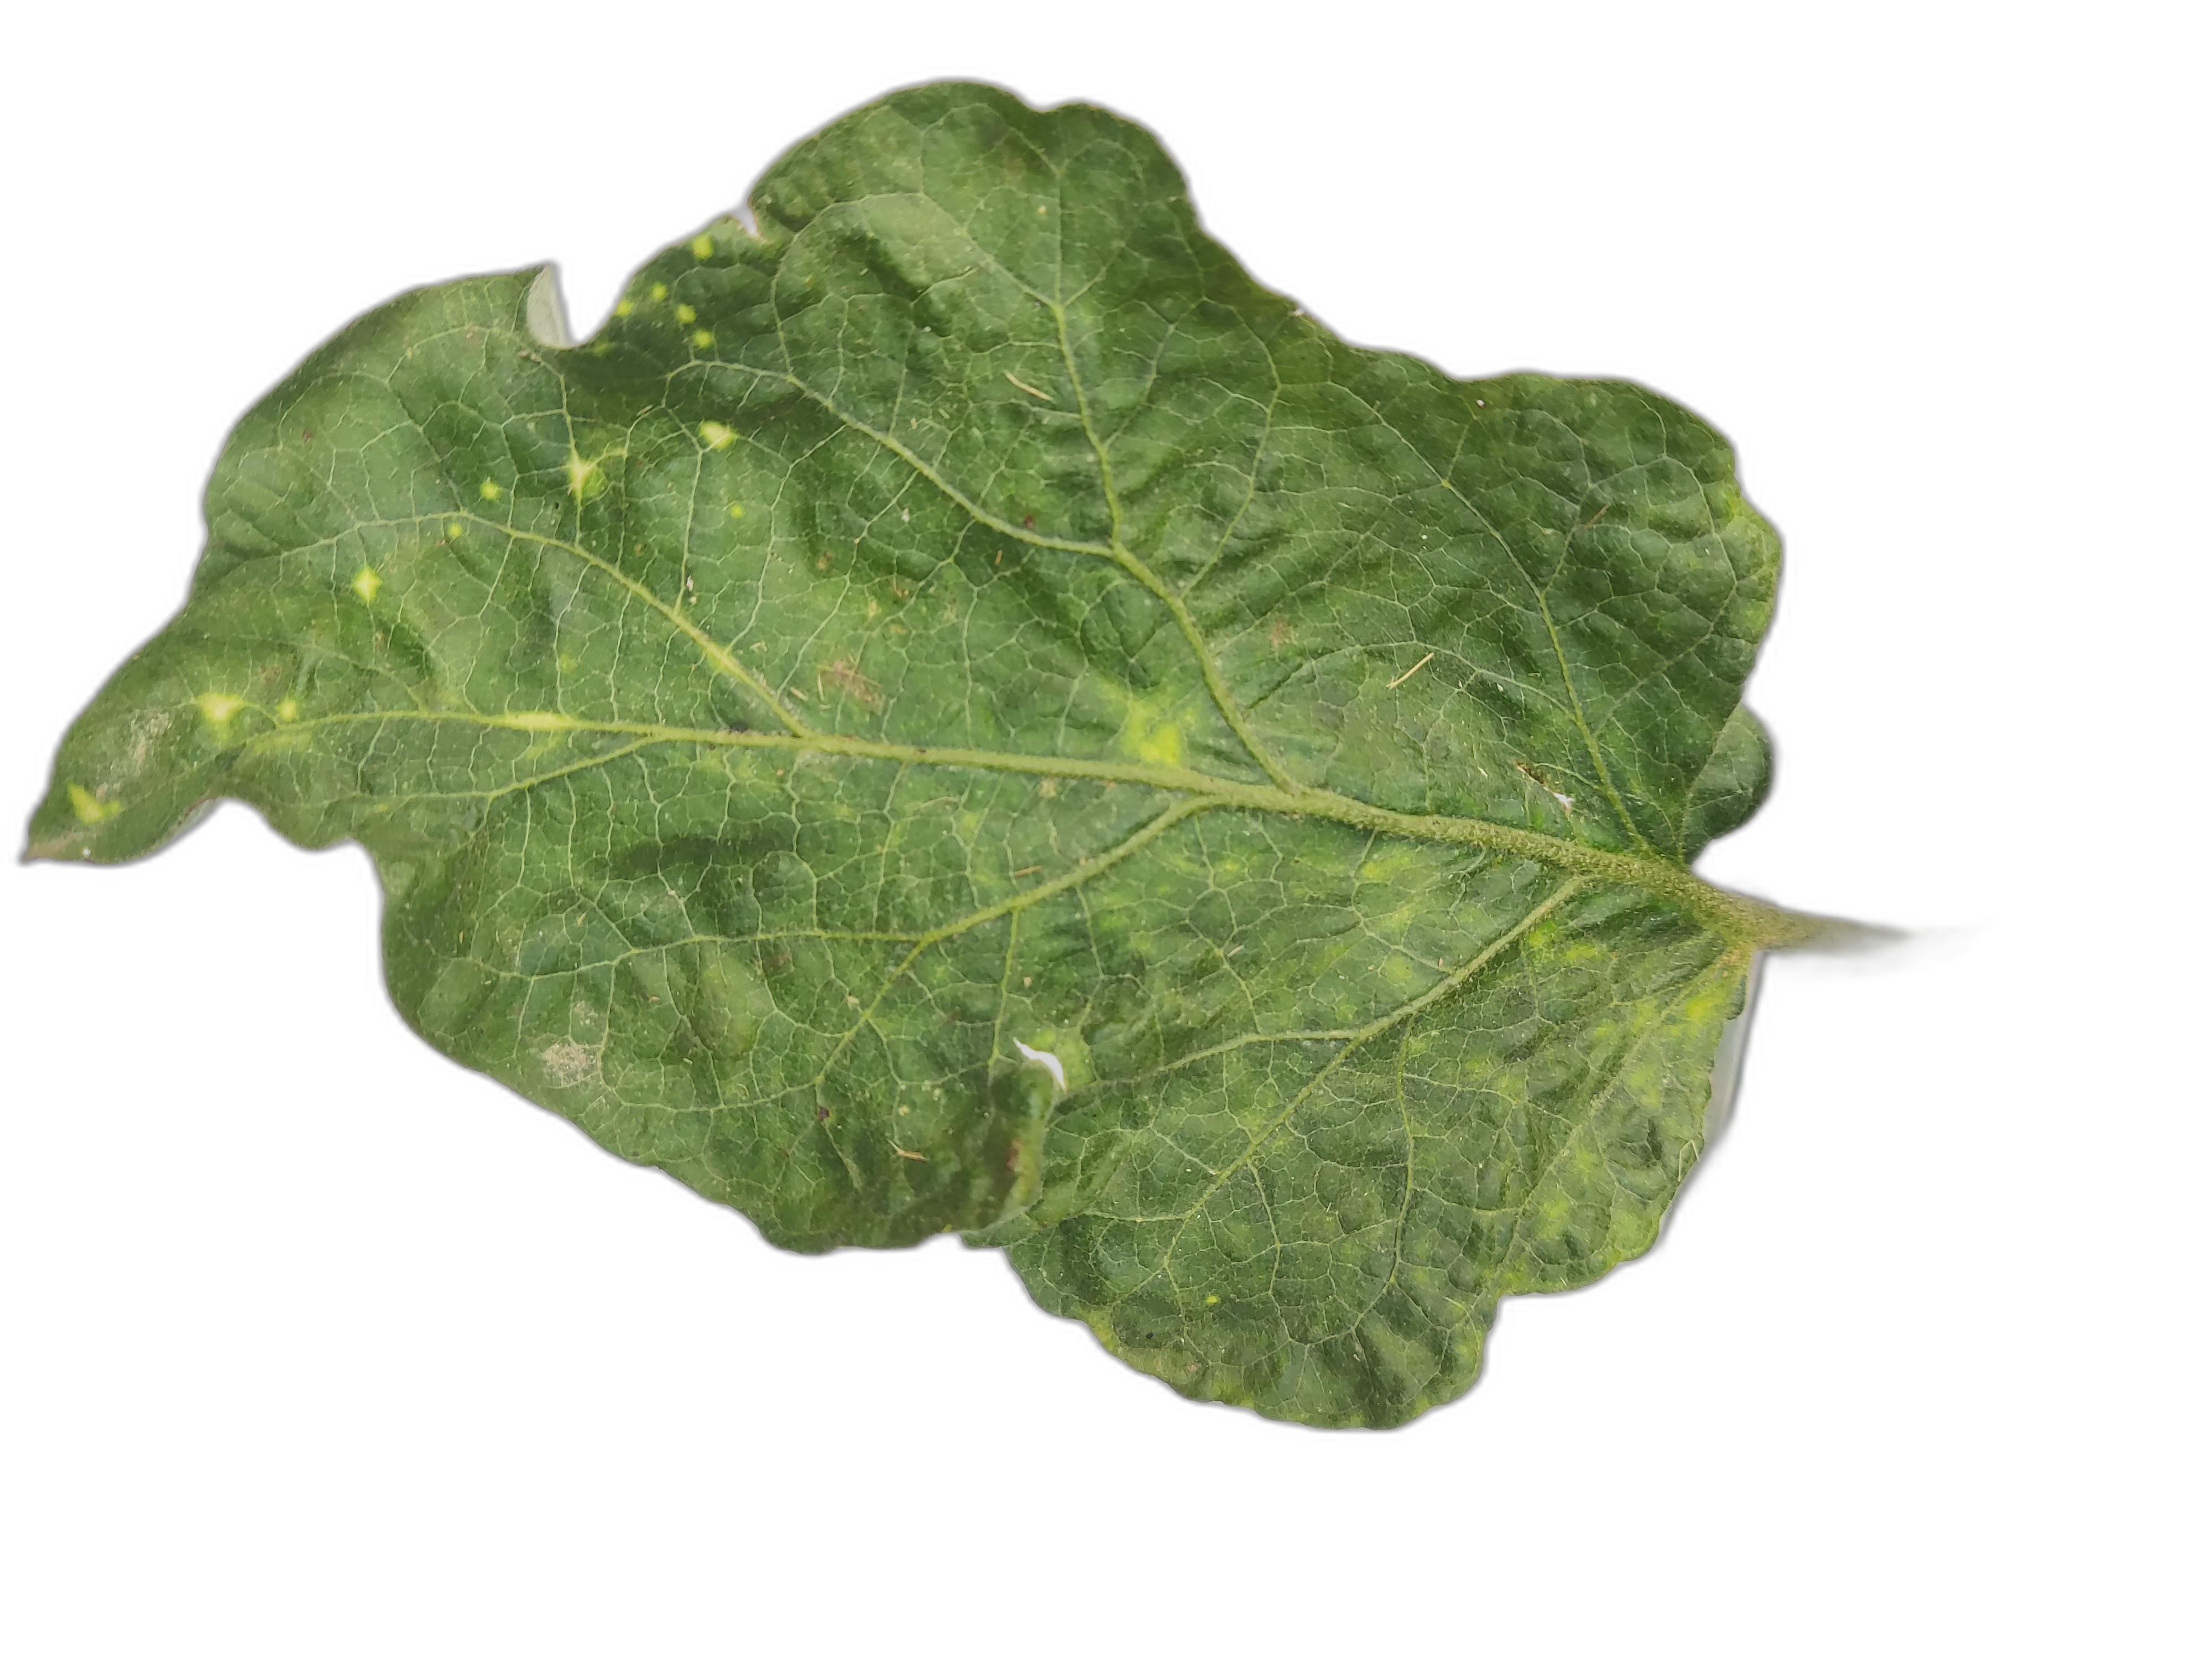
Label: Mosaic Virus Disease